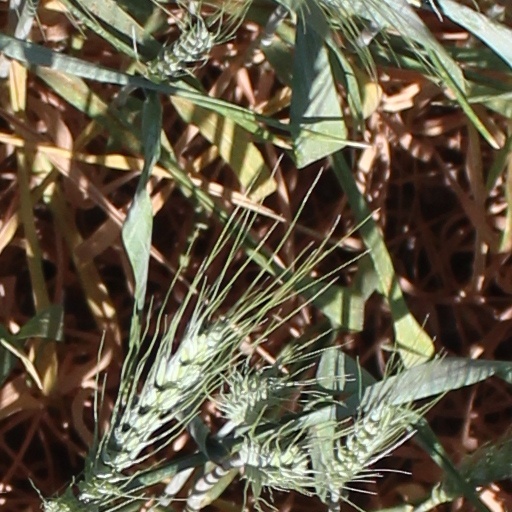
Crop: wheat